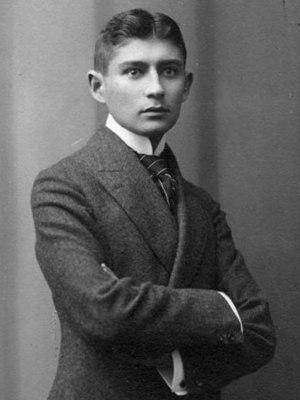
Portrait de l'écrivain bohémien Franz Kafka réalisé dans l'atelier Lotte Jacobi.
Prague est la capitale et la plus grande ville de la Tchéquie, en Bohême. Située au cœur de l'Europe centrale, à l'ouest du pays, la ville est édifiée sur les rives de la Vltava.